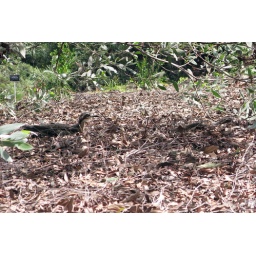
pair of bush thick-knees (aka beach stone-curlews) sitting in the shady leaf-litter under of a mature grevillea...